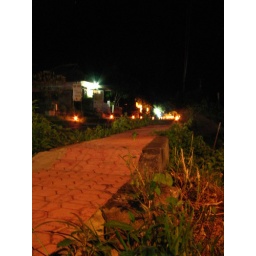
The night before Nyepi in Tulamben, road is lit up with torches on the sidewalk